Beautiful Jim Key

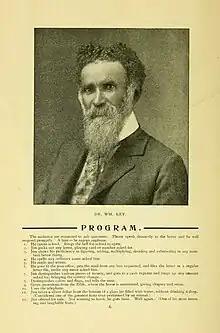
A programme of events, with an image of the horse's trainer, William Key

Beautiful Jim Key was a famous performing horse around the turn of the twentieth century. His promoters claimed that the horse could read and write, handle money, perform arithmetic for numbers below thirty, and recite Bible passages "where the horse is mentioned." His trainer, "Dr." William Key, was a former slave, a self-taught veterinarian, and a patent medicine salesman. Key emphasized that he used only patience and kindness to teach the horse, never resorting to the use of a whip.